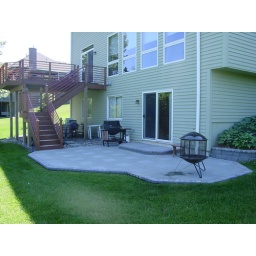
Floated this patio on a block retaining wall so the patio hovers over the grass by just a few inches.